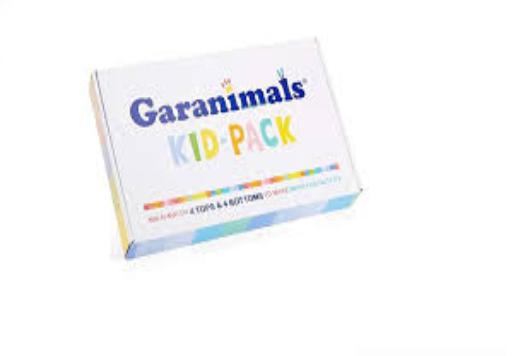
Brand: garanimals
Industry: Clothes